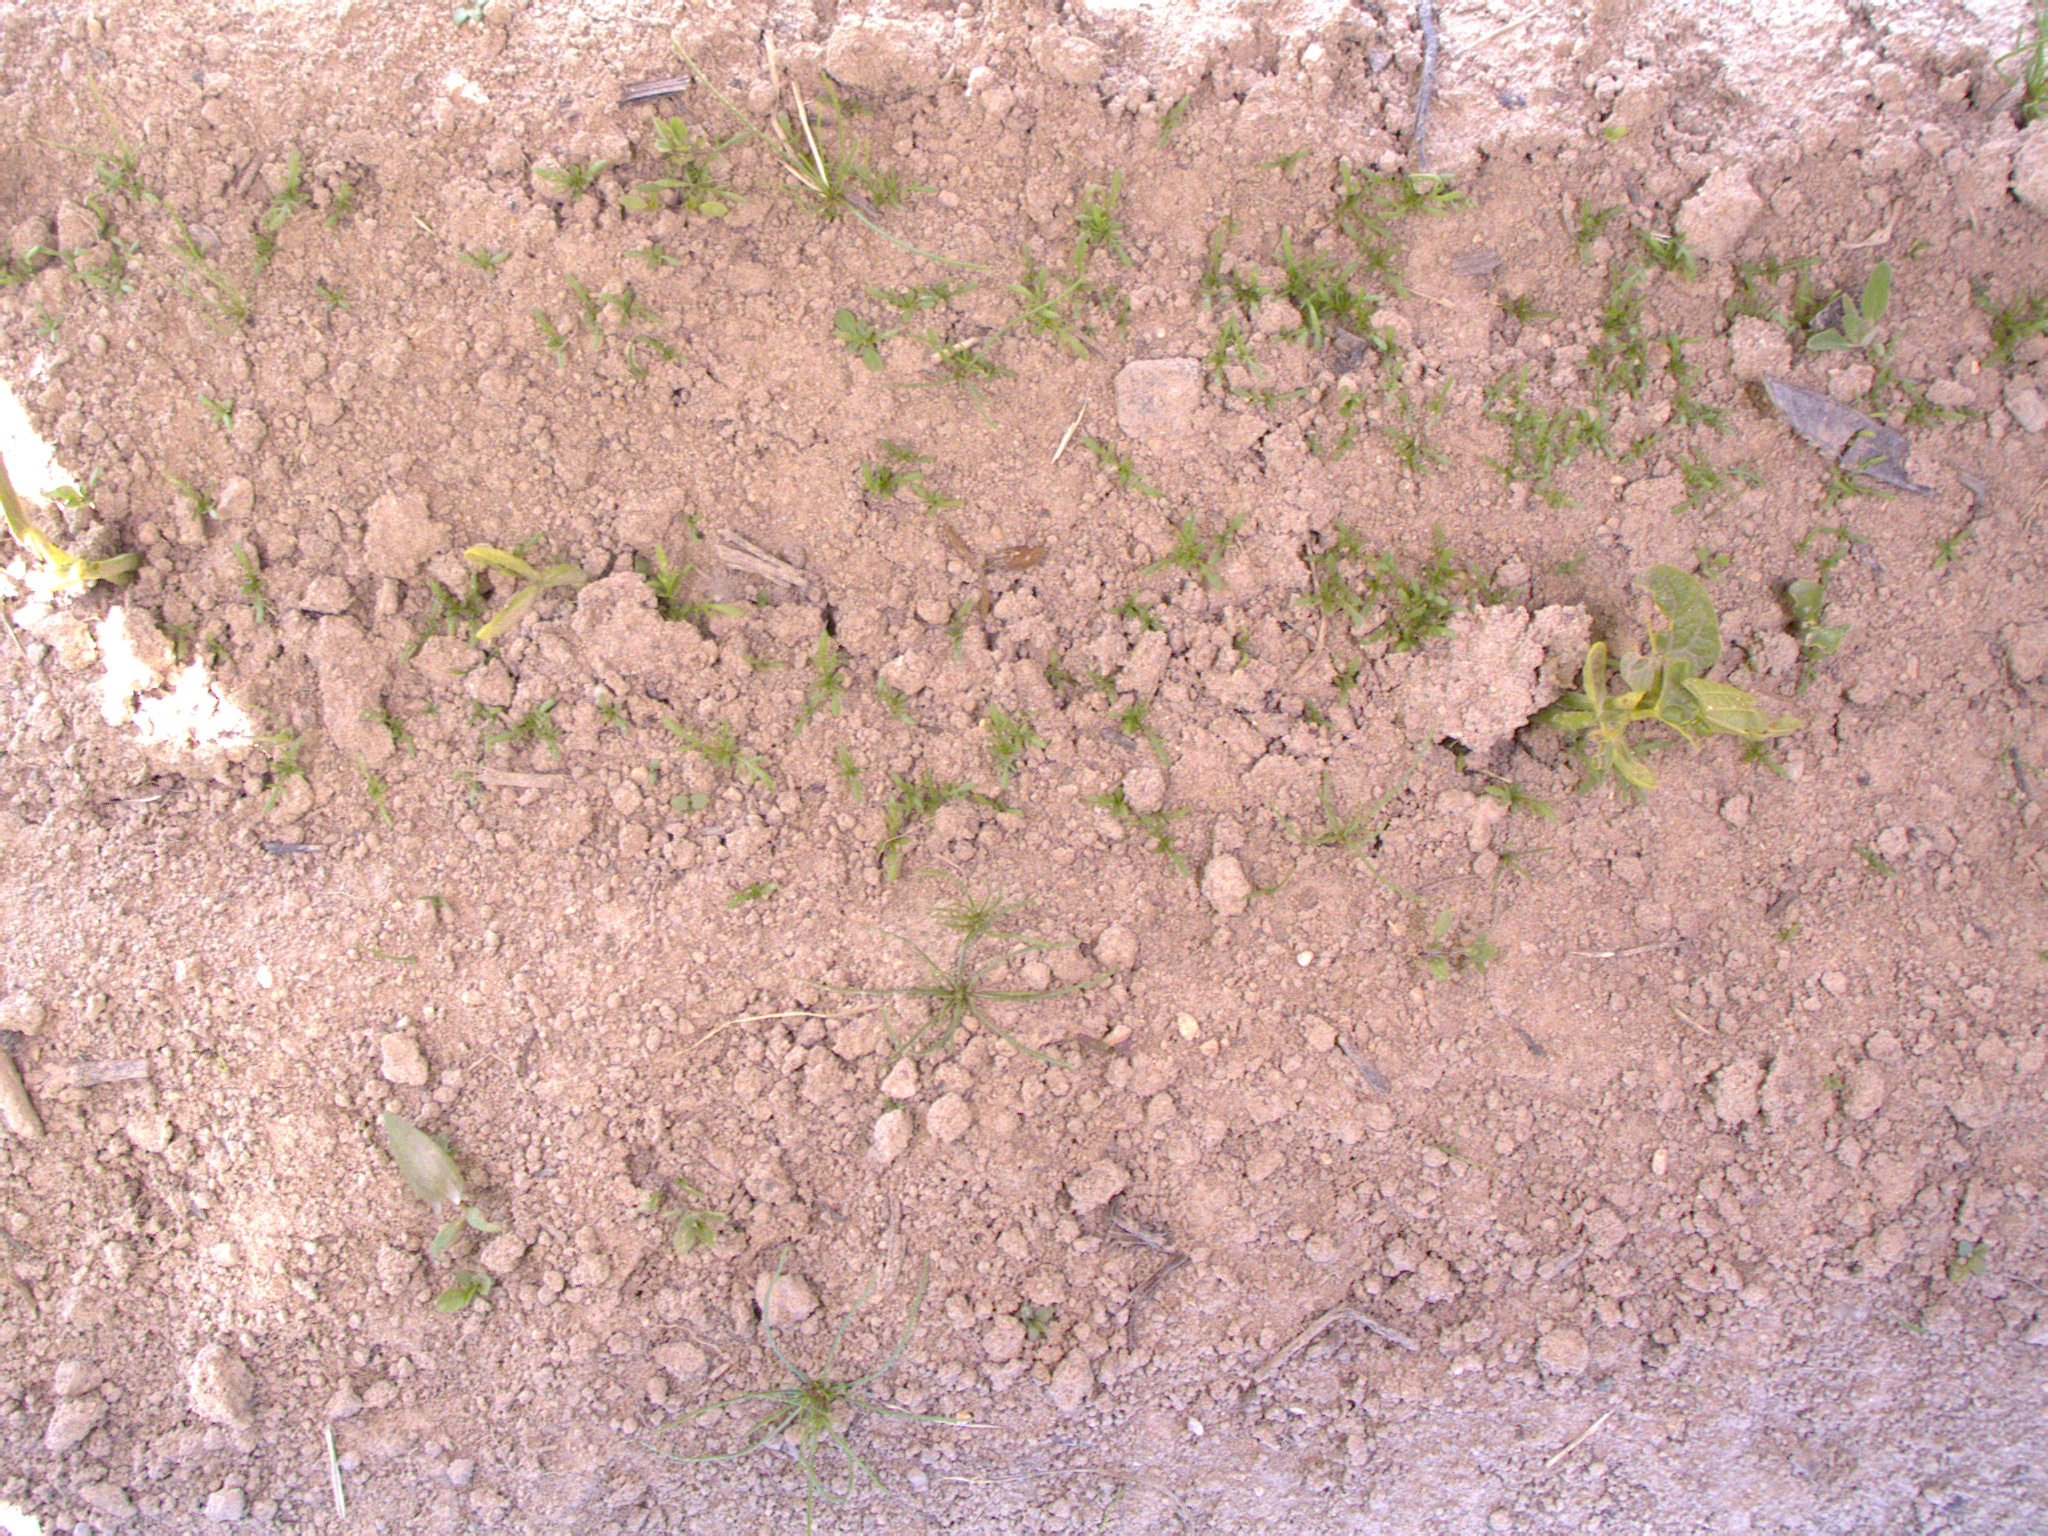
Crop: bean
Objects: bean, bean, stem_bean, stem_bean, stem_bean